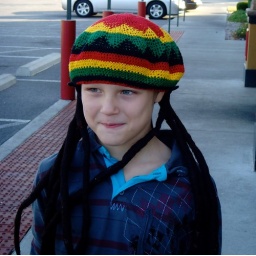
Mark left his Halloween hat in the car and I brought it out for a little fun with the boys.